Defence of Outpost Snipe

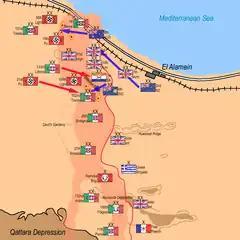

When dawn broke the battalion found that it was in scrubby desert, deployed in a north-east to south-west oval, about long and wide. As movement was seen in the German laager, the gun-crews in the north-west face of Outpost Snipe prepared to receive an attack but the German tanks moved westwards, away from the front line, which exposed them broadside to the British guns. The gunners opened fire and for thirty minutes the north end of the outpost disappeared in smoke, flying sand and explosions as Axis artillery and tanks replied to the anti-tank fire, until the tanks were out of range. Part of had spent the night in a dip, reappeared to the south-west of Snipe and also moved with their sides exposed to the British 6-pounders. The gunners claimed six German, eight Italian tanks and two self-propelled guns destroyed and two tanks damaged, for the loss of three anti-tank guns knocked out and one sunk into the sand. Axis return fire caused several casualties and daylight showed that some of the guns were too exposed and needed to be re-sited.